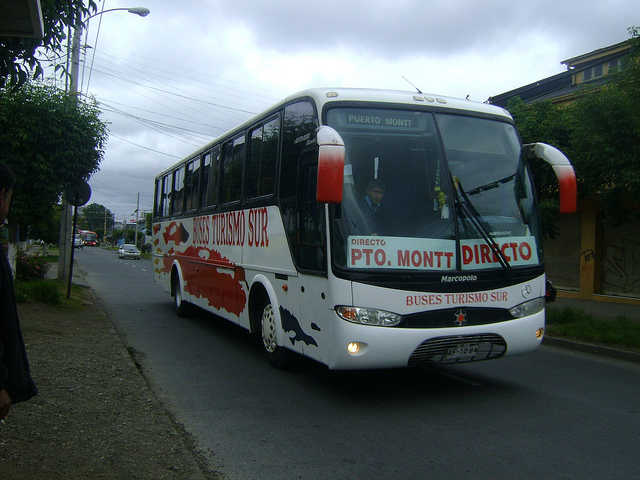
a red and white bus coming up a road.

A bus drives down a road on a cloudy day.

A tour bus rides along a suburban street.

A bus moves down a road as a person watches.

a black white and red bus some cars buildings and street lights